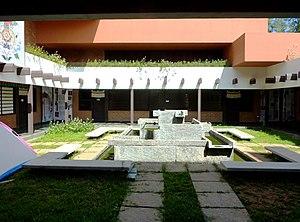
Auroville est une ville expérimentale située à une dizaine de kilomètres au nord de Pondichéry dans l'État du Tamil Nadu en Inde.